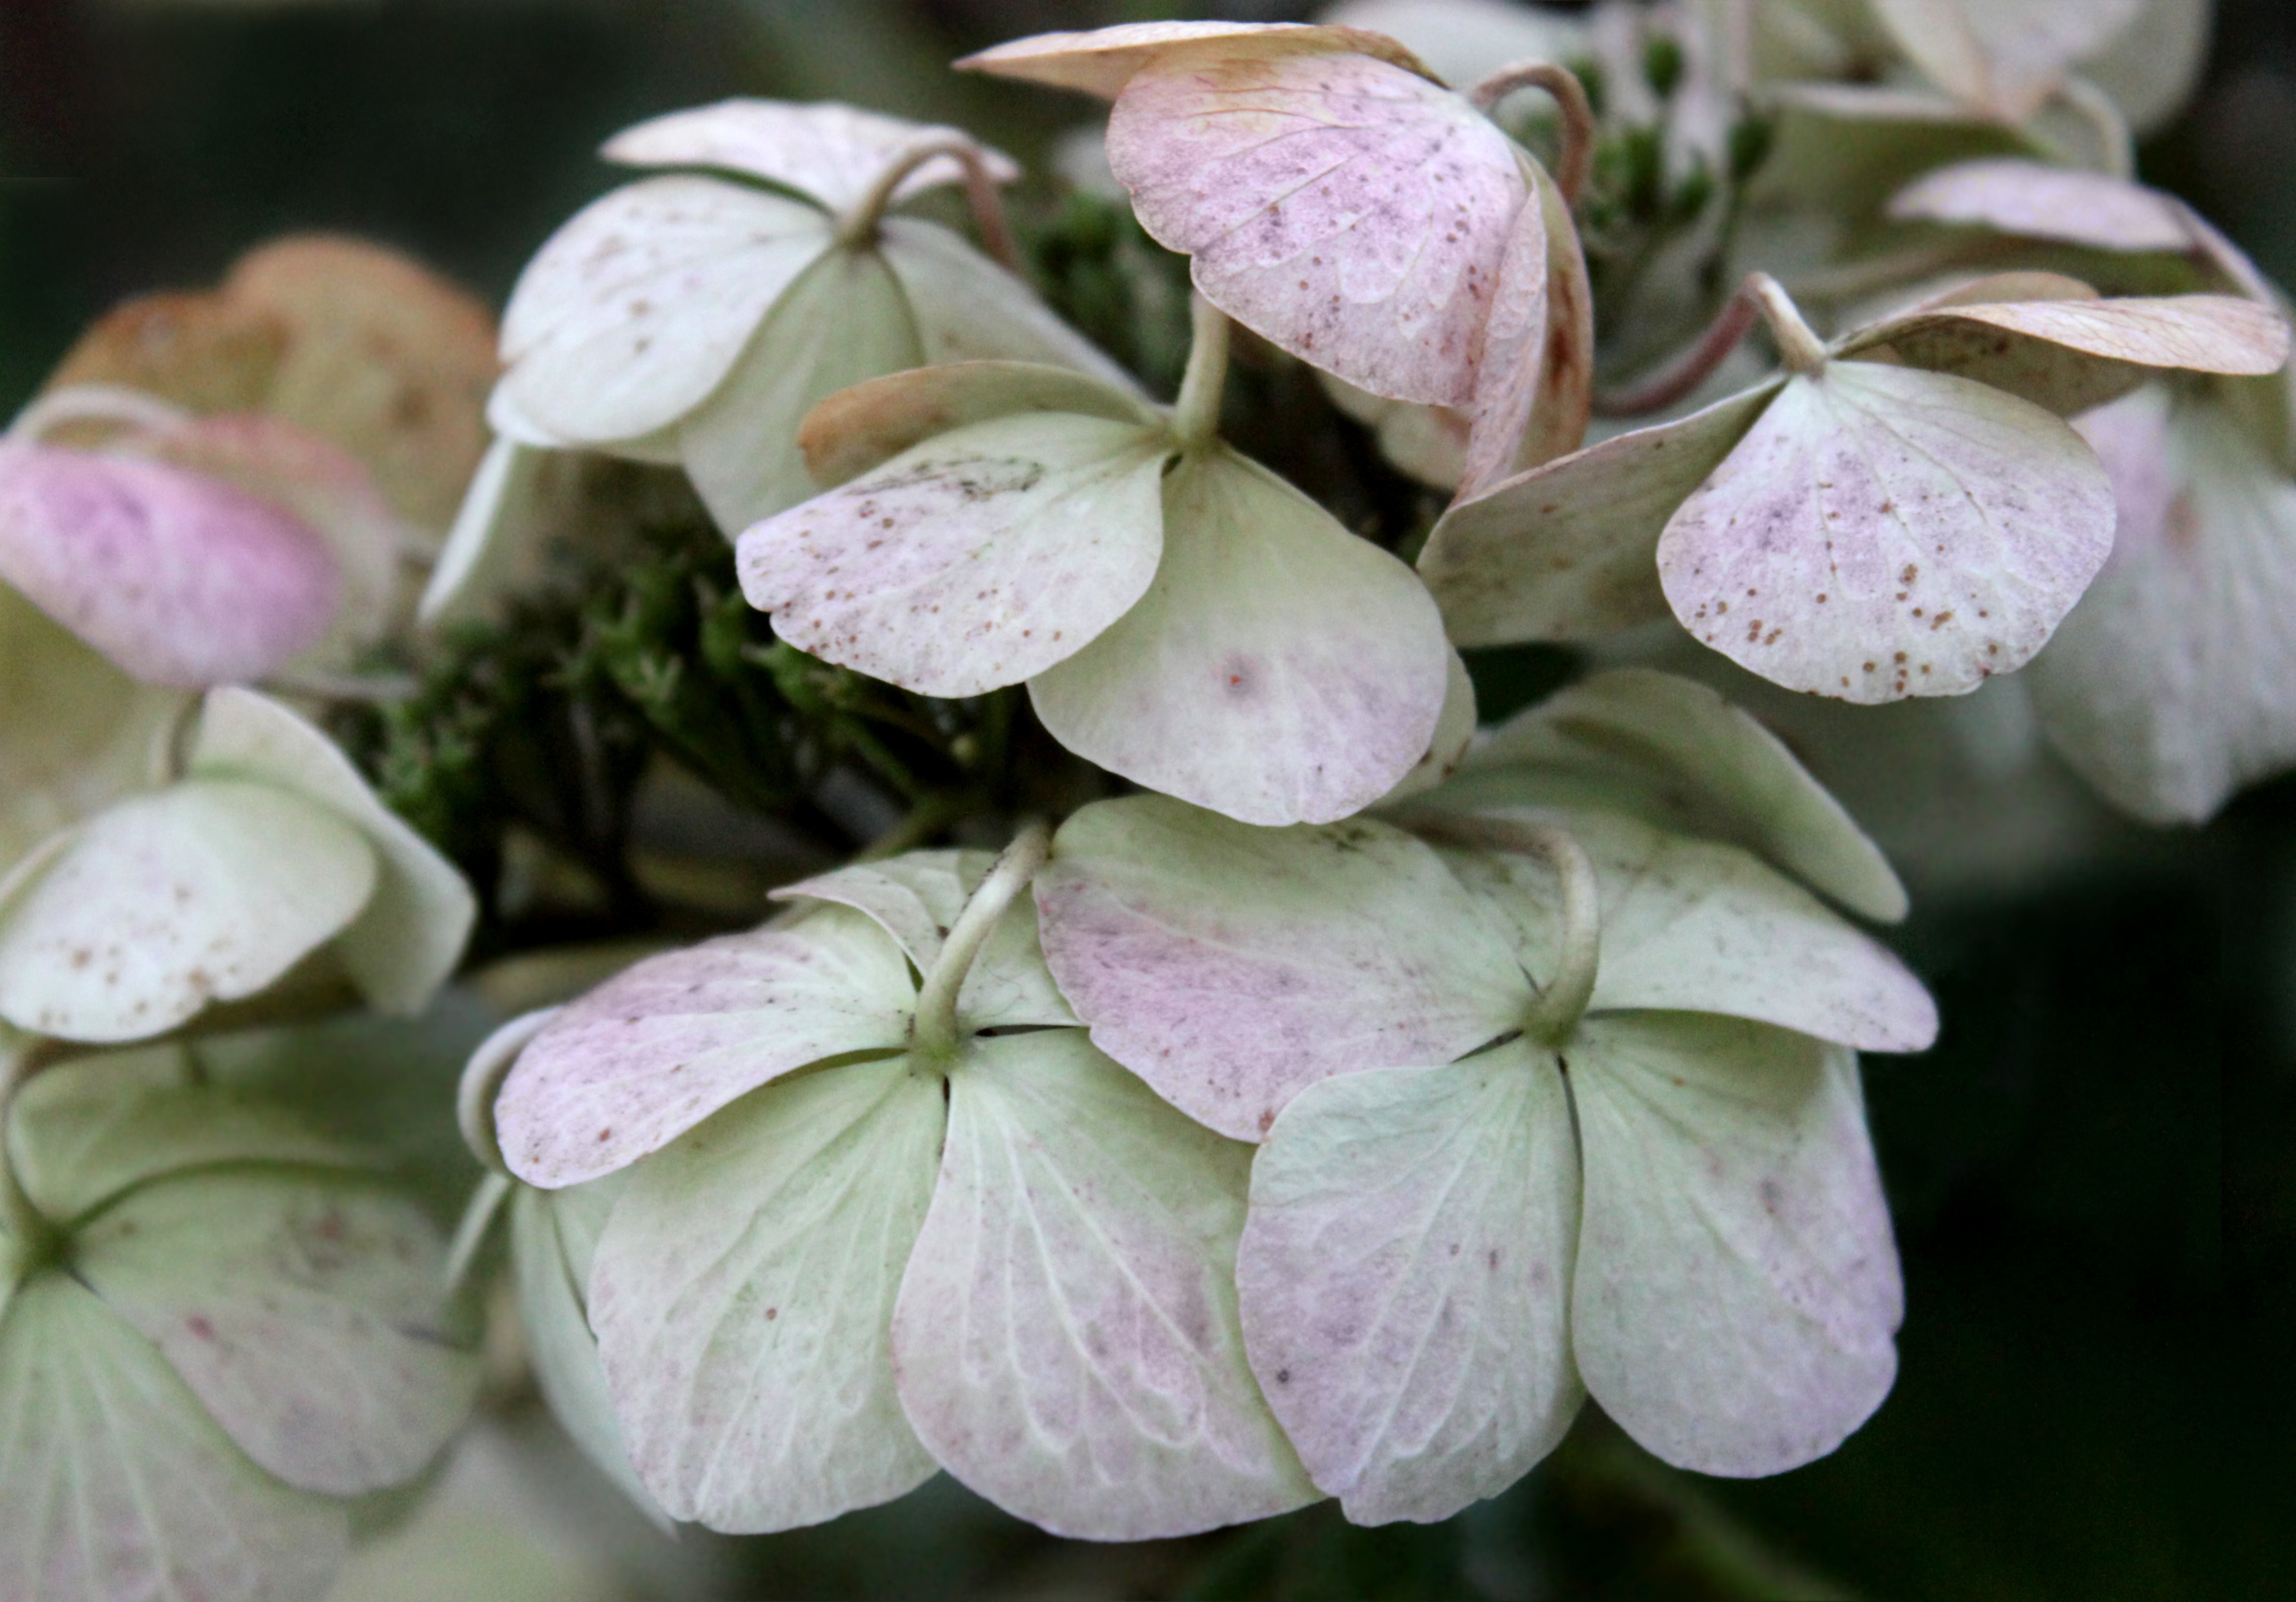
nature, blossom, plant, leaf, flower, petal, bloom, botany, garden, flora, hydrangea, shrub, macro photography, flowering plant, hydrangeaceae, cornales, land plant, hydrangea serrata